434 Operational Test and Evaluation Squadron

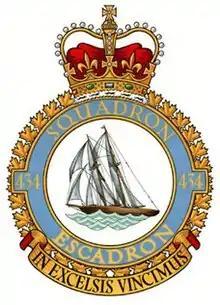

434 Operational Test and Evaluation Squadron is a Royal Canadian Air Force bomber squadron that flew bombing operations over Europe during World War II and was later a post-war fighter and combat support unit. It was disbanded in 2000. The squadron was reactivated in May 2018 as 434 Operational Test and Evaluation.